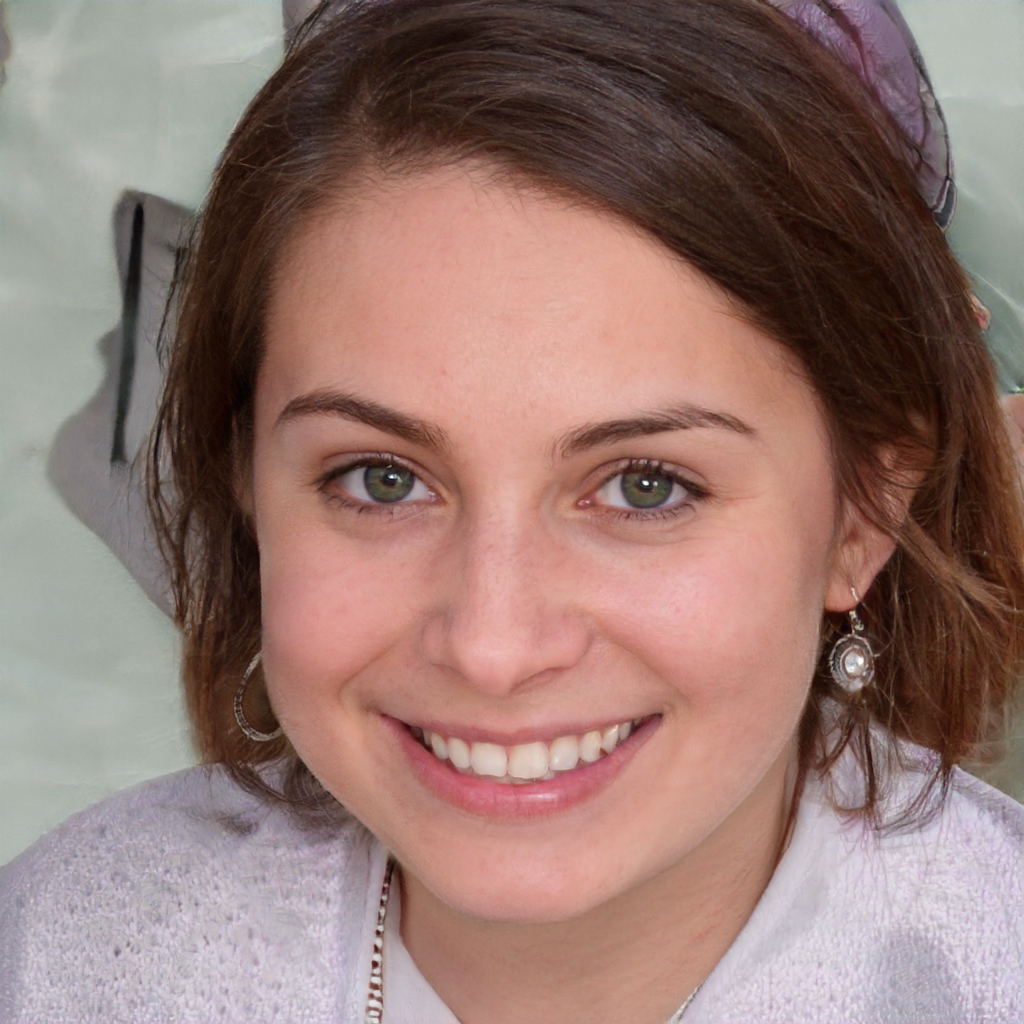
Gender: Female